Misión Santa María de los Ángeles

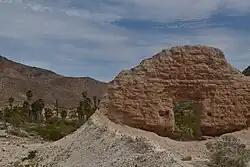
Santa Maria de los Angeles in 2023

Mission Santa María de los Ángeles was the last of the missions established by the Jesuits in Baja California, Mexico, in 1767. The mission was named after Saint Maria of the Angels, as well as after Maria Ana Antonia Luisa de Borja-Centelles y Fernández de Córdoba, Duchess of Gandía, who donated money to the Baja California missions in 1747.